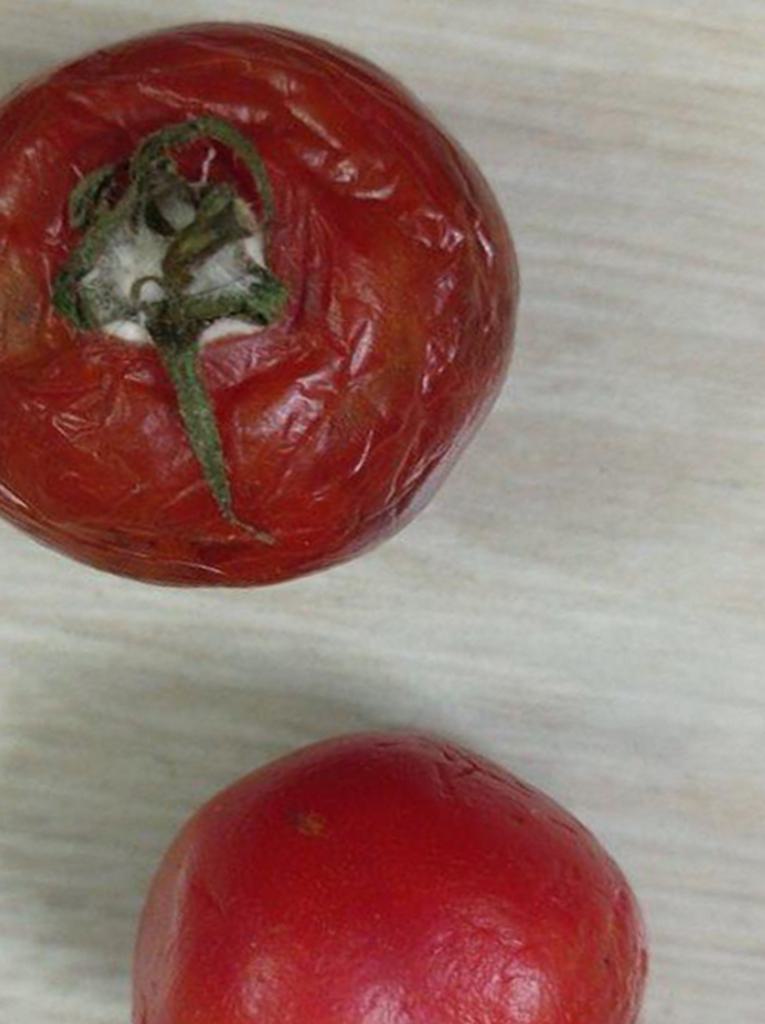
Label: Rotten